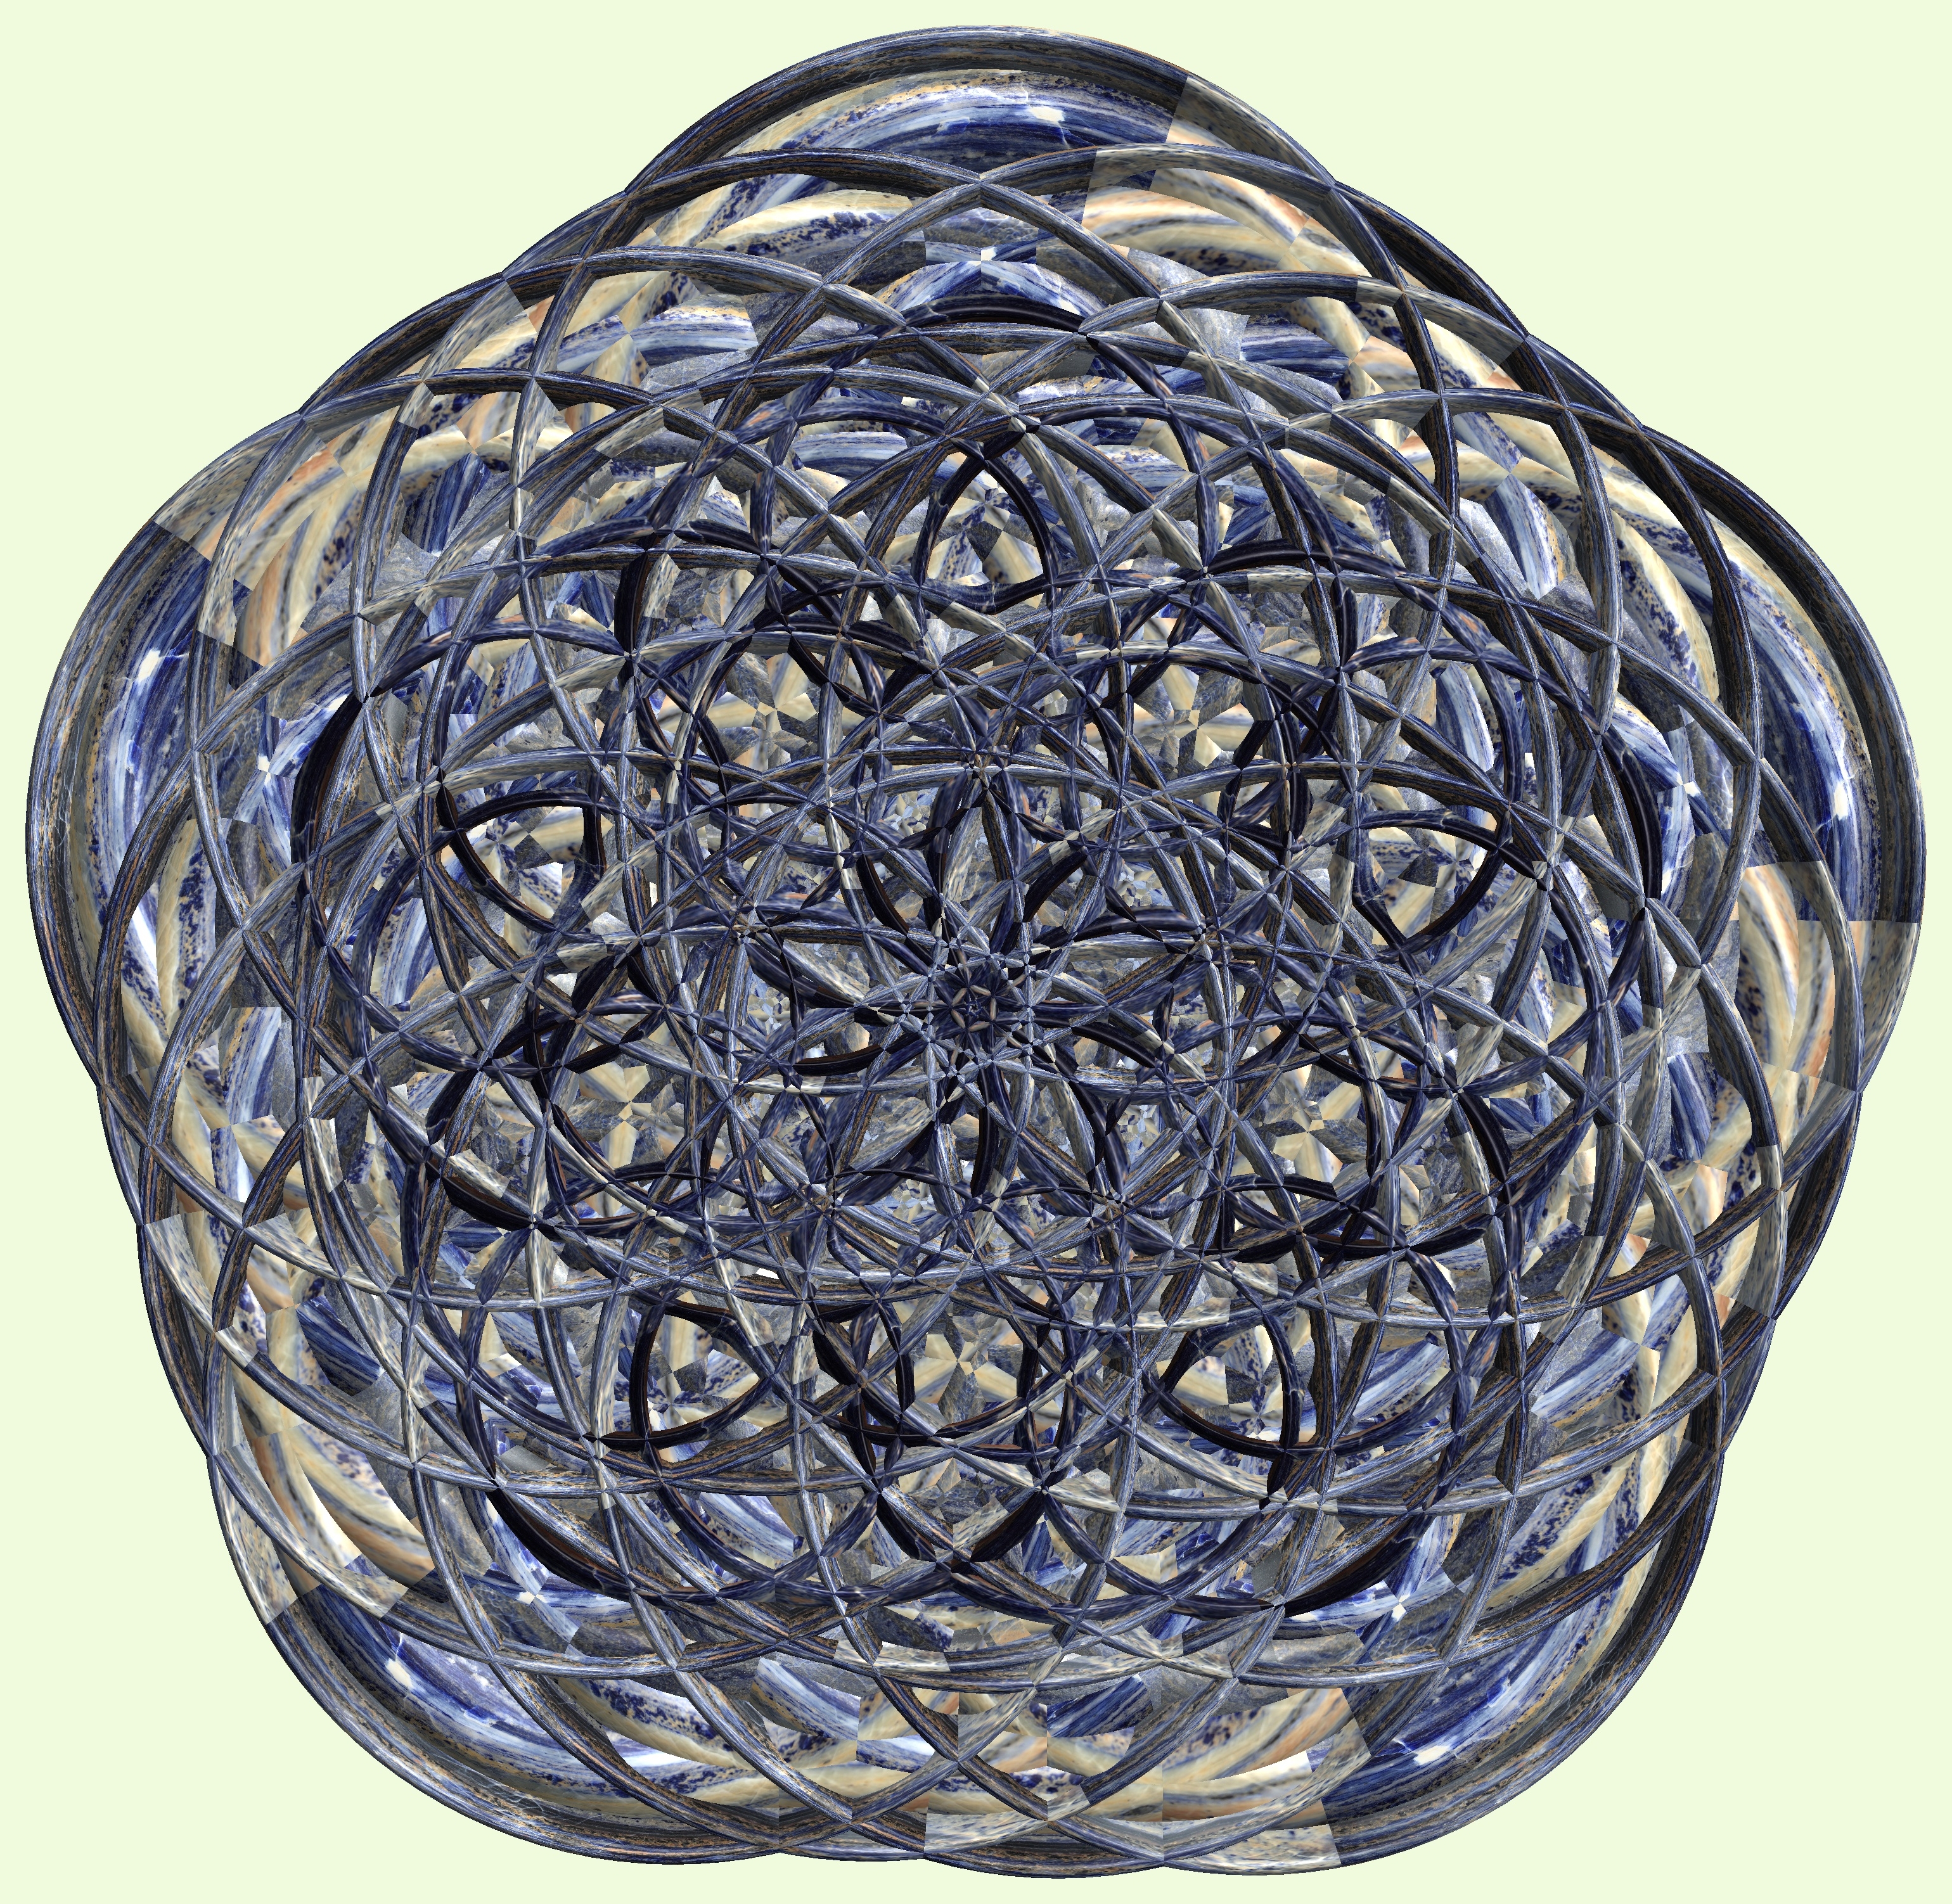
structure, texture, vase, pattern, lighting, cool image, figure, design, symmetry, sphere, 3d, graphic, shape, torus, mathematica, cg, parametricplot3d, code, program, algorithm, abstruct, mapping